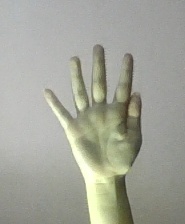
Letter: sheen